Easy Aces

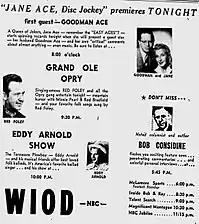
Premiere of "Jane Ace, Disk Jockey", 27 October 1951.

Jane Ace all but retired from public life (taking a very brief turn as what her husband called "a comedienne now making her come-down as a disc jockey" in the early 1950s) after "Easy Aces" was laid to rest at long last. The Aces were hired as NBC Radio "Monitor" "Communicators" in 1955; they were given a spot just after Dave Garroway. The couple was also signed to an NBC Radio show for women called "Weekday" that went on the air not long after "Monitor's" debut. "Weekday" was aired Monday through Friday. They also went into commercial work.